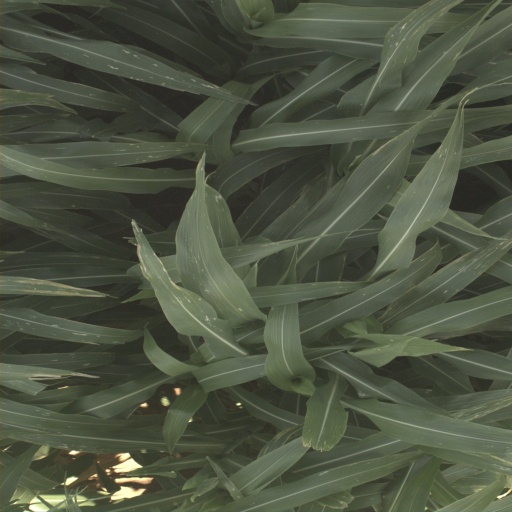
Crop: sorghum